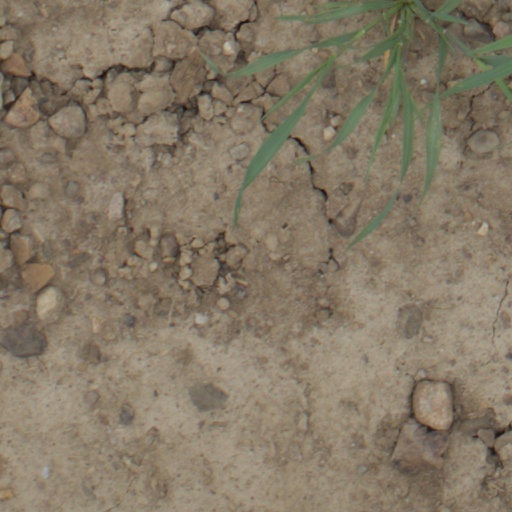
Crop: wheat